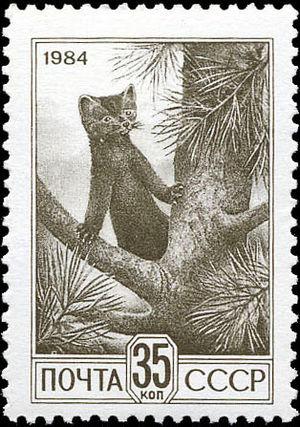
La Zibeline est une petite espèce de mammifère carnivore de la famille des mustélidés. On la rencontre en Chine, au Japon, en Corée, en Mongolie, en Pologne et en Russie. Traditionnellement chassée pour sa fourrure remarquable, la zibeline a failli disparaître vers la fin du XIXᵉ siècle. Elle est aujourd'hui élevée pour approvisionner en fourrure le marché du luxe.